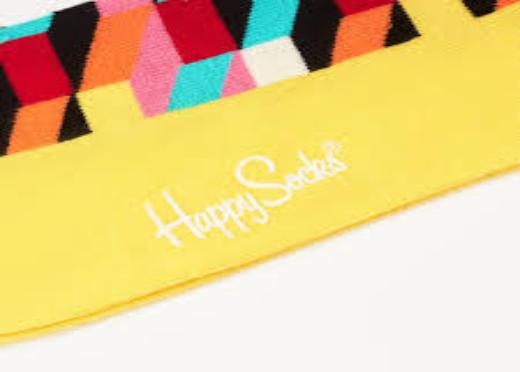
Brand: Happy Socks
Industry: Clothes